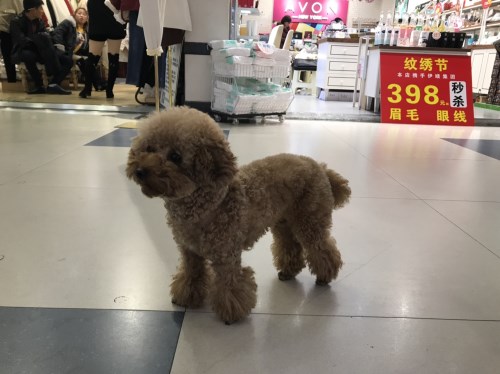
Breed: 2925-n000114-toy_poodle